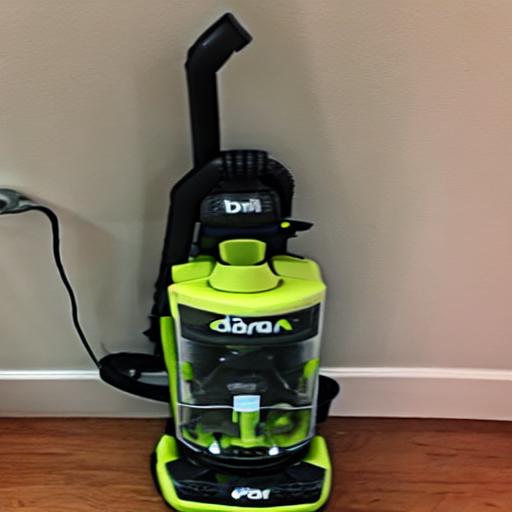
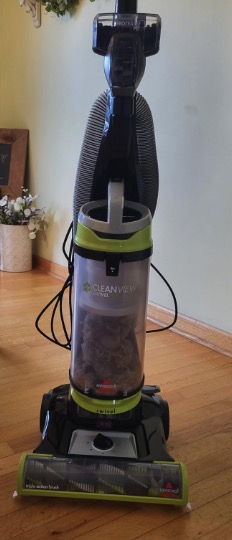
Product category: items_vacuum
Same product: no